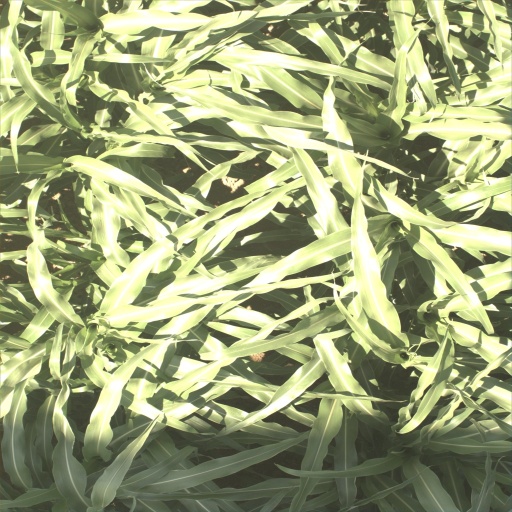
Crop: sorghum